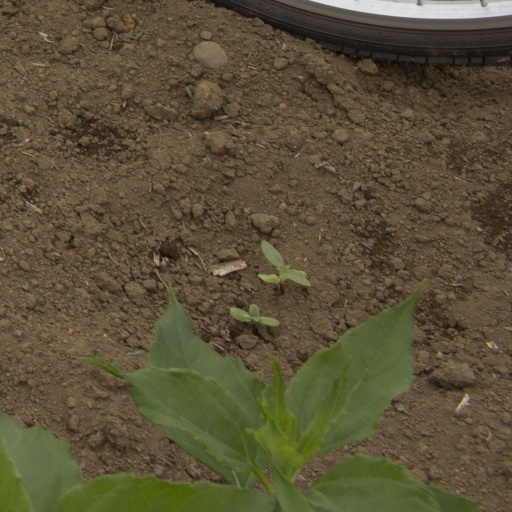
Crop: Jerusalem artichoke